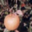
Label: apple